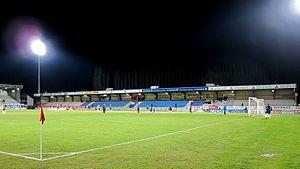
Le stade Van Roy est un stade de football situé dans la commune de Denderleeuw dans la Province de Flandre orientale.
Le Championnat de Belgique de football D3 2020-2021 est la quatre-vingt-douzième saison du championnat belge de 3ᵉ Division.
Cet article présente une liste des principaux stades de football en Belgique, classé par capacité. La liste ne comprend que les stades ayant une capacité d'au moins 10 000 places.